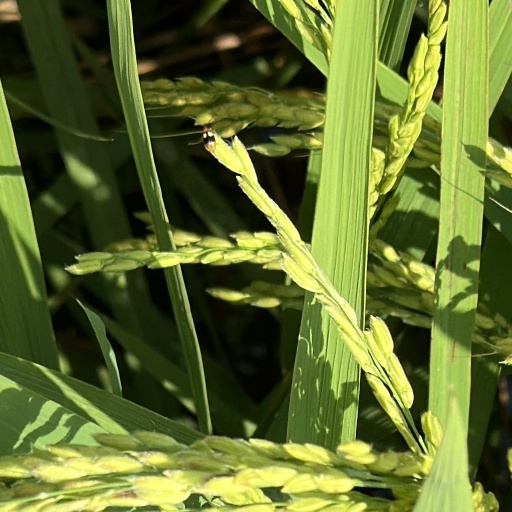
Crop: rice